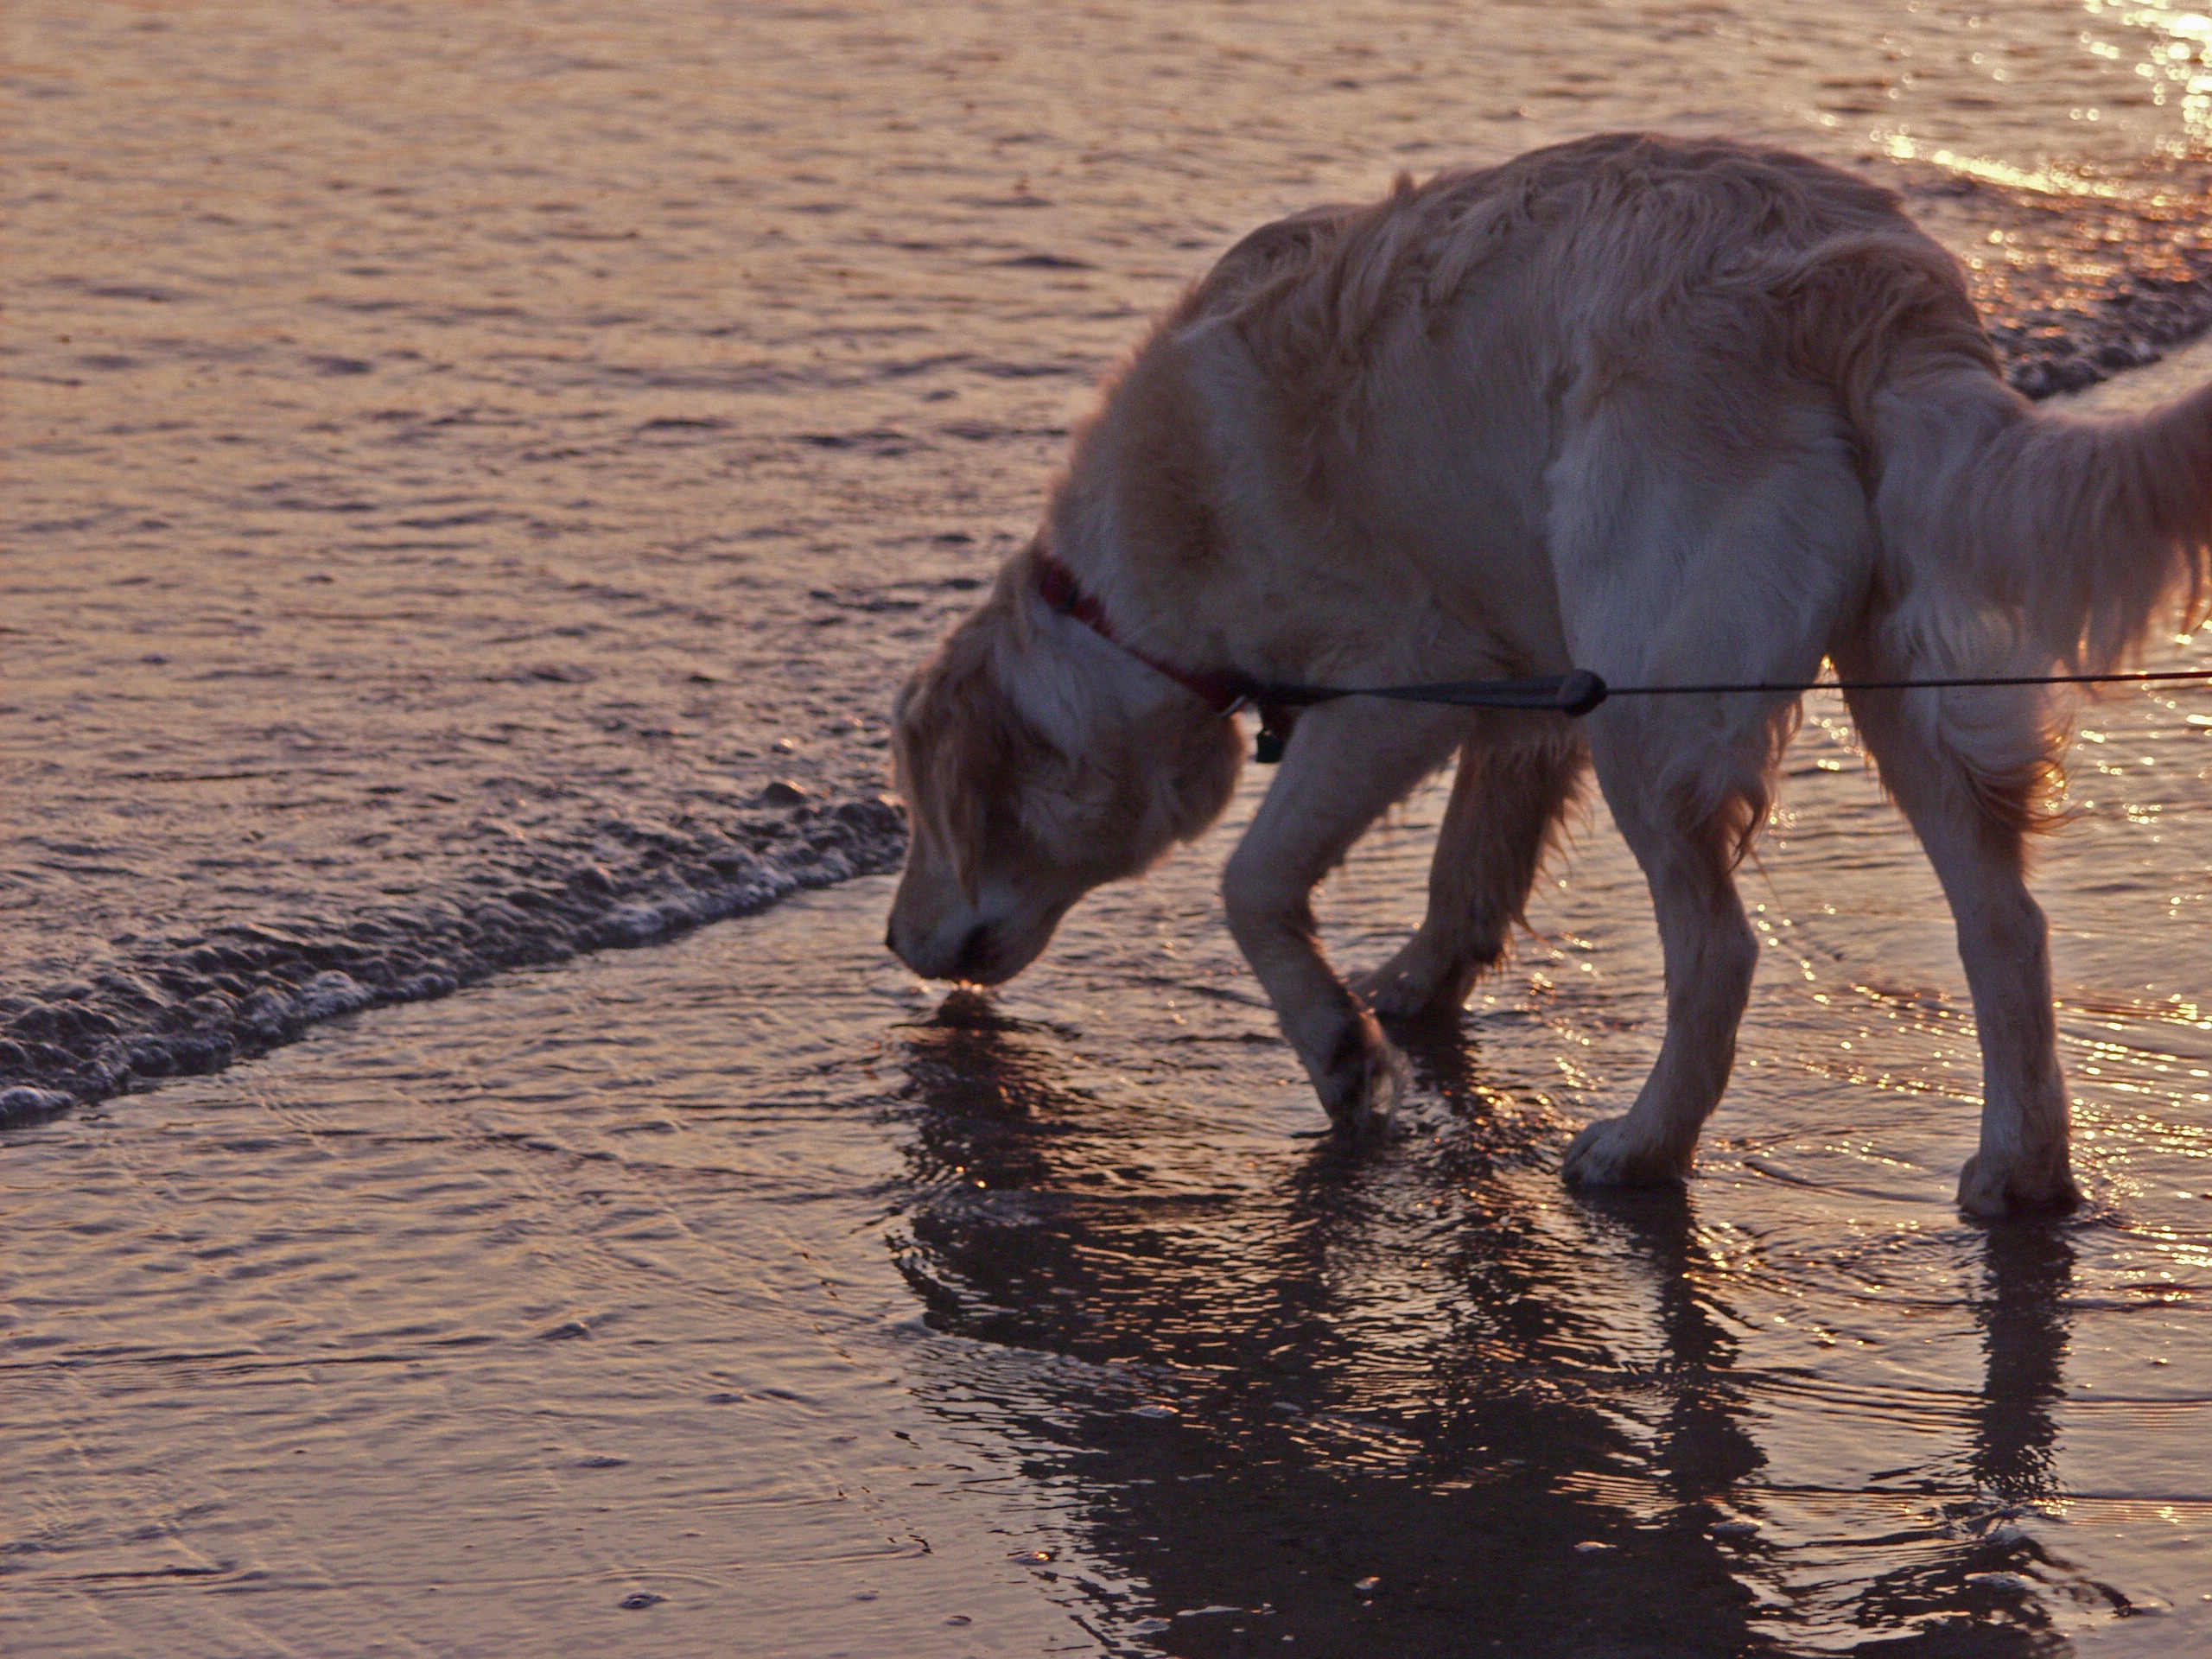
beach, sea, coast, nature, dog, animal, wildlife, mammal, golden retriever, vertebrate, denmark, safari, north sea, horse like mammal